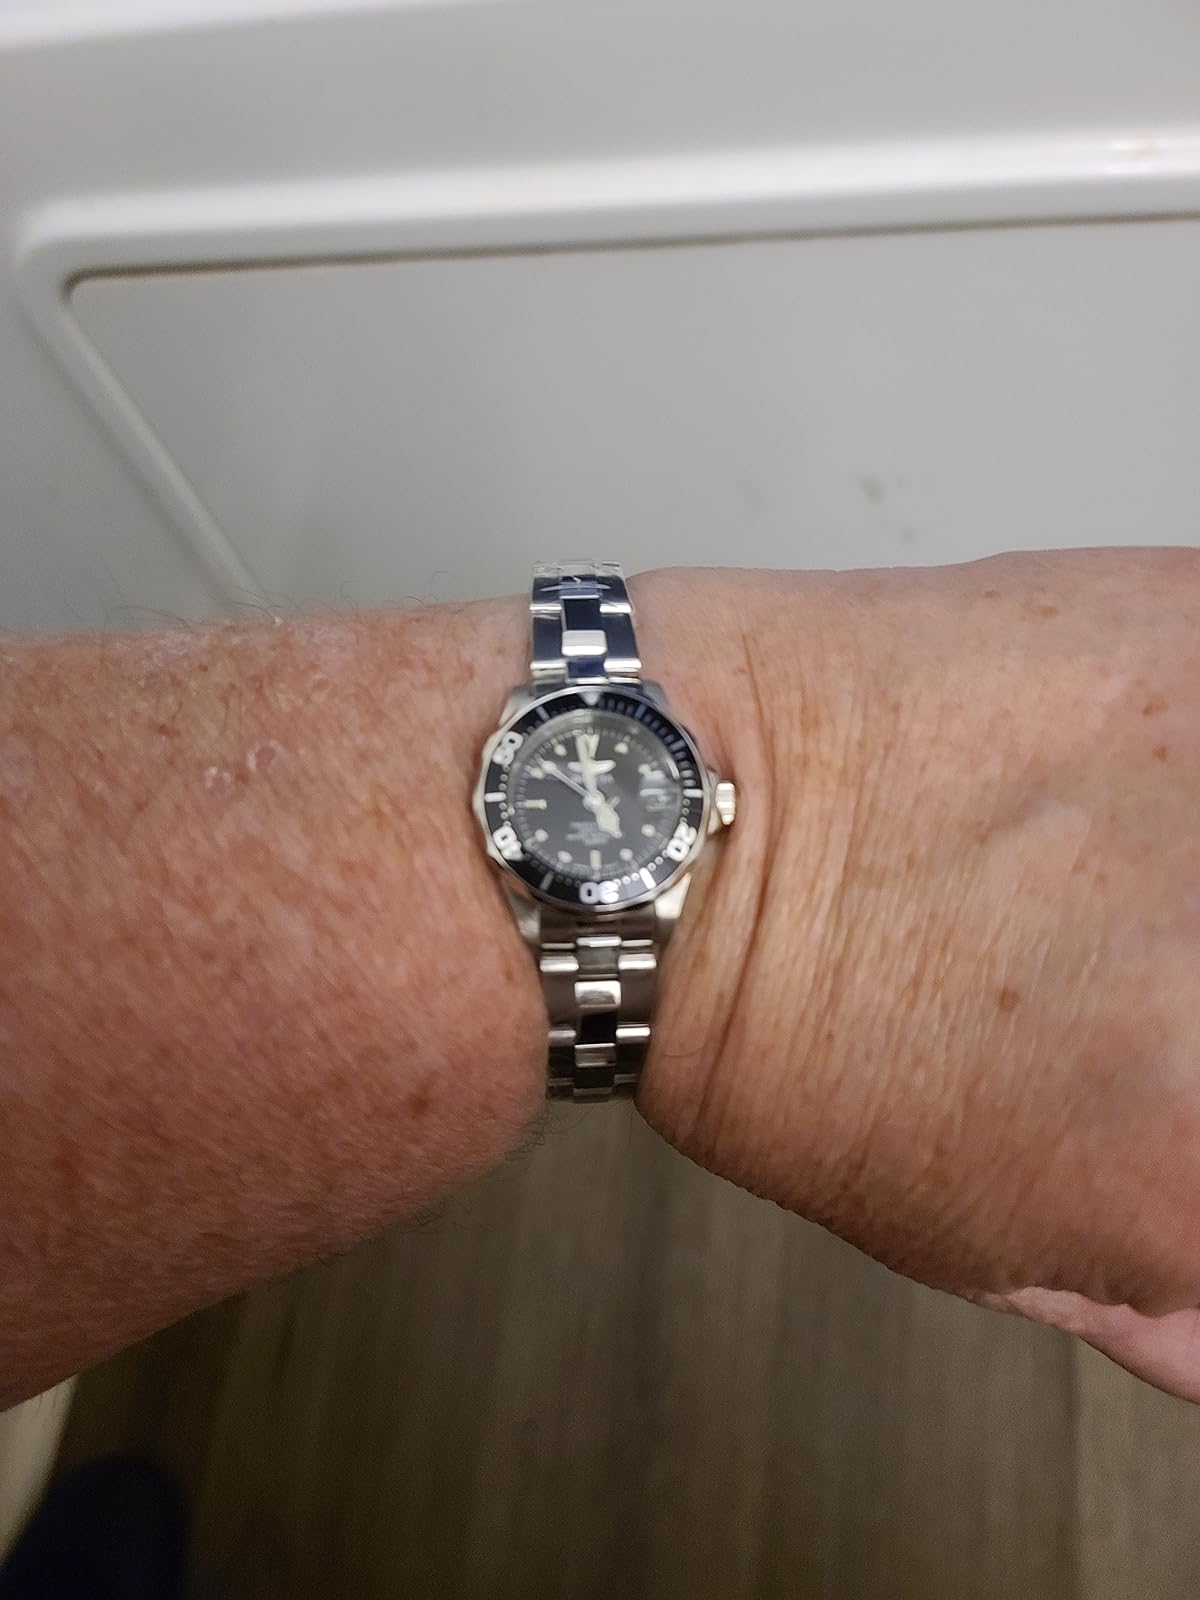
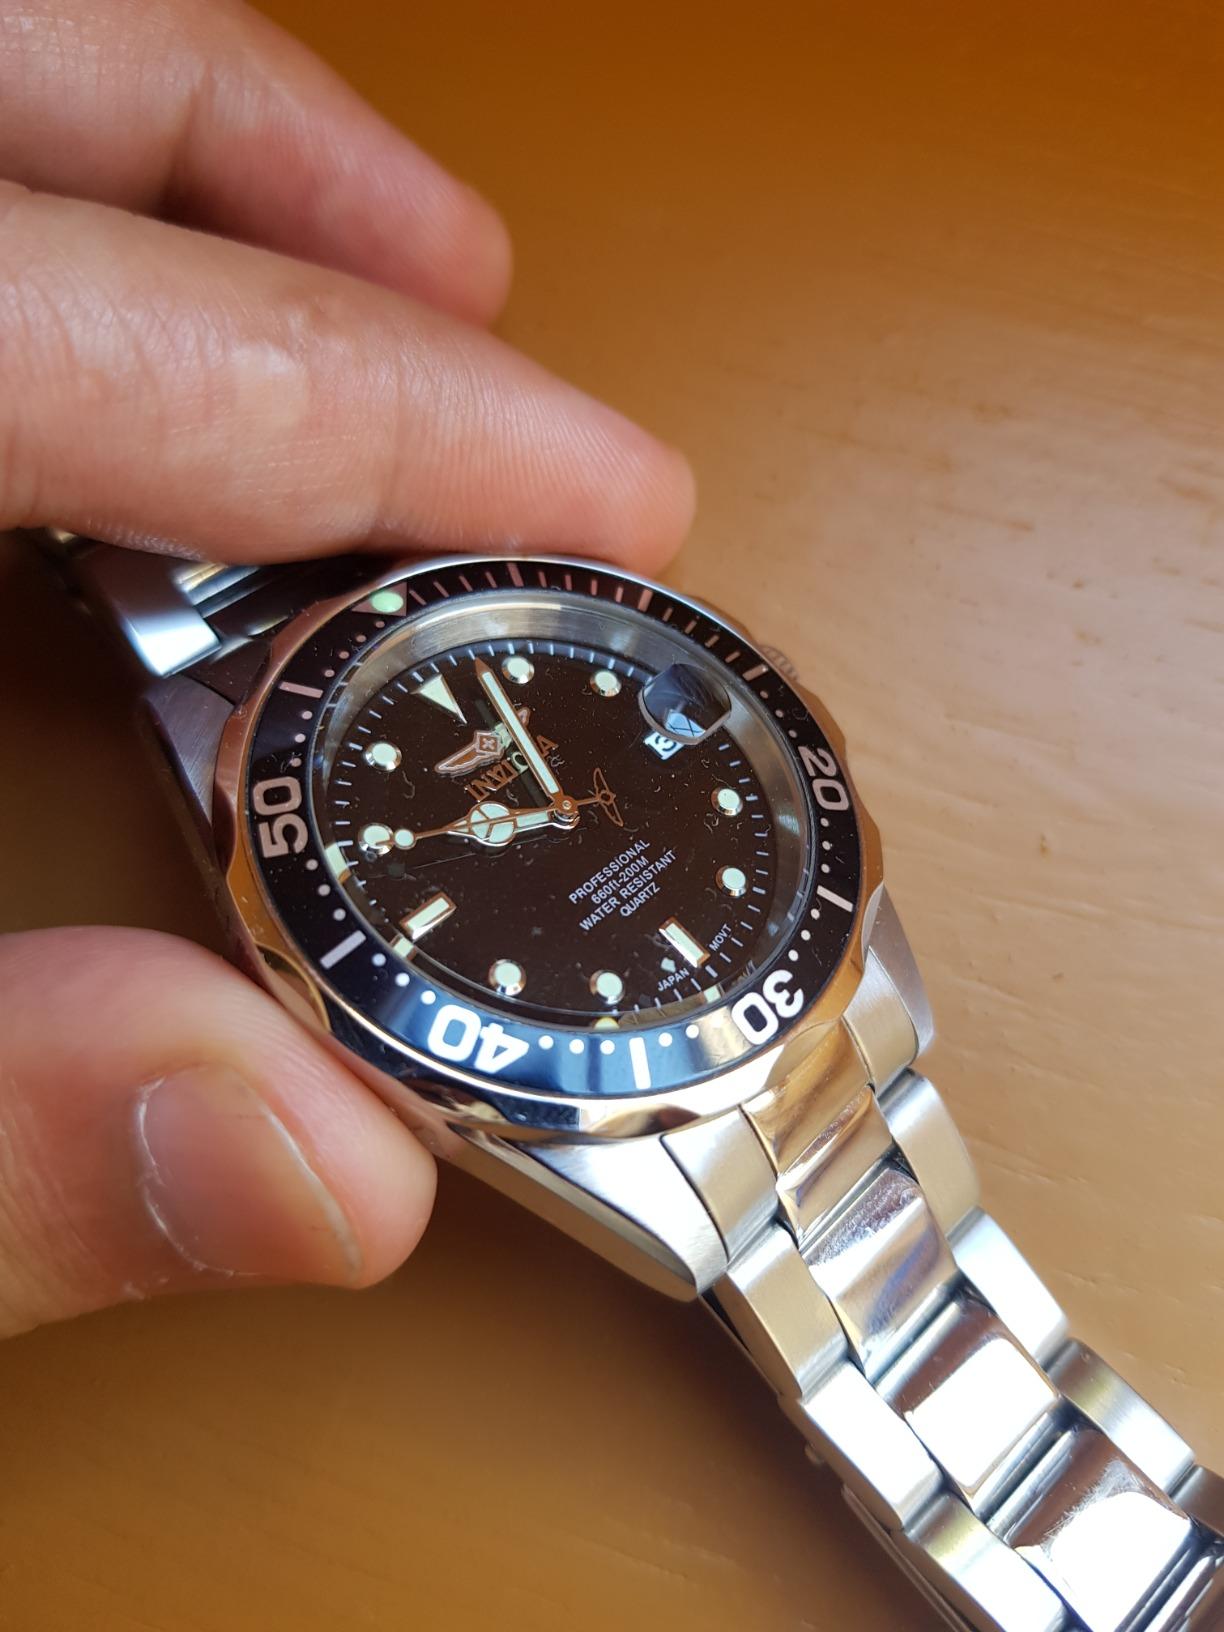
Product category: accessories_watch
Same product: yes